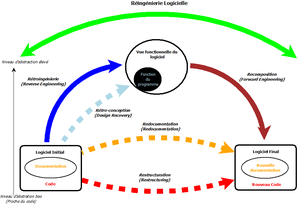
Présentation des principaux processus utilisés en Réingénierie Logicielle.
La réingénierie logicielle ou Software reengineering est un processus qui a pour objectif la transformation et l’amélioration d’un logiciel à partir du modèle existant. Le logiciel en question ne doit pas subir de régression au niveau fonctionnel mais doit gagner en performance et en évolutivité. L’obsolescence logicielle est rapide dans un secteur en évolution permanente et augmente le coût de la maintenance. Il y a pénurie des compétences pour ce qui concerne les plus vieux logiciels. Ces anciennes applications ne sont pas adaptées au changement de technologie et perdent de ce fait de leur performance.